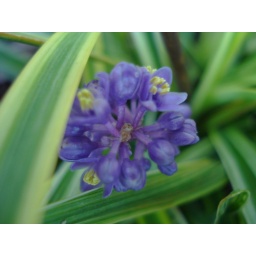
blue flower in focus